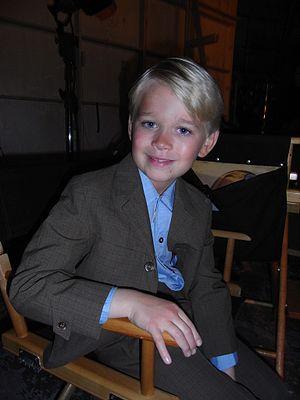
Tom Dufour pendant le tournage de ""Cloclo"""
Cloclo, ou Cloclo : La fabuleuse histoire de Claude François au Québec, est un film biographique belgo-français écrit et réalisé par Florent-Emilio Siri, sorti en 2012.